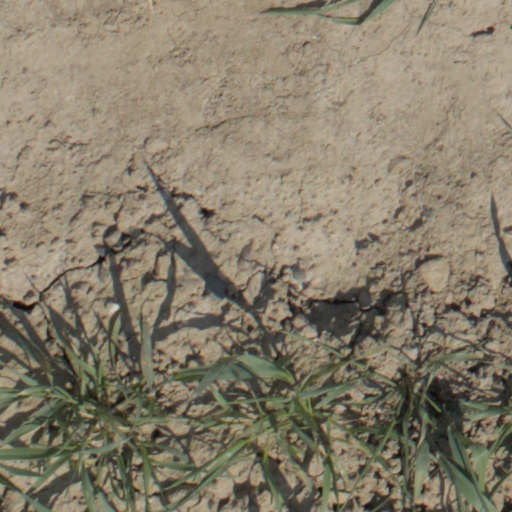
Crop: wheat